Medical education

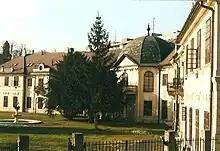
Faculty of Medicine (Comenius University in Bratislava) Slovakia

Entry-level medical education programs are tertiary-level courses undertaken at a medical school. Depending on jurisdiction and university, these may be either undergraduate-entry (most of Europe, Asia, South America and Oceania), or graduate-entry programs (mainly Australia, Philippines and North America). Some jurisdictions and universities provide both undergraduate entry programs and graduate entry programs (Australia, South Korea).